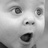
Emotion: surprise